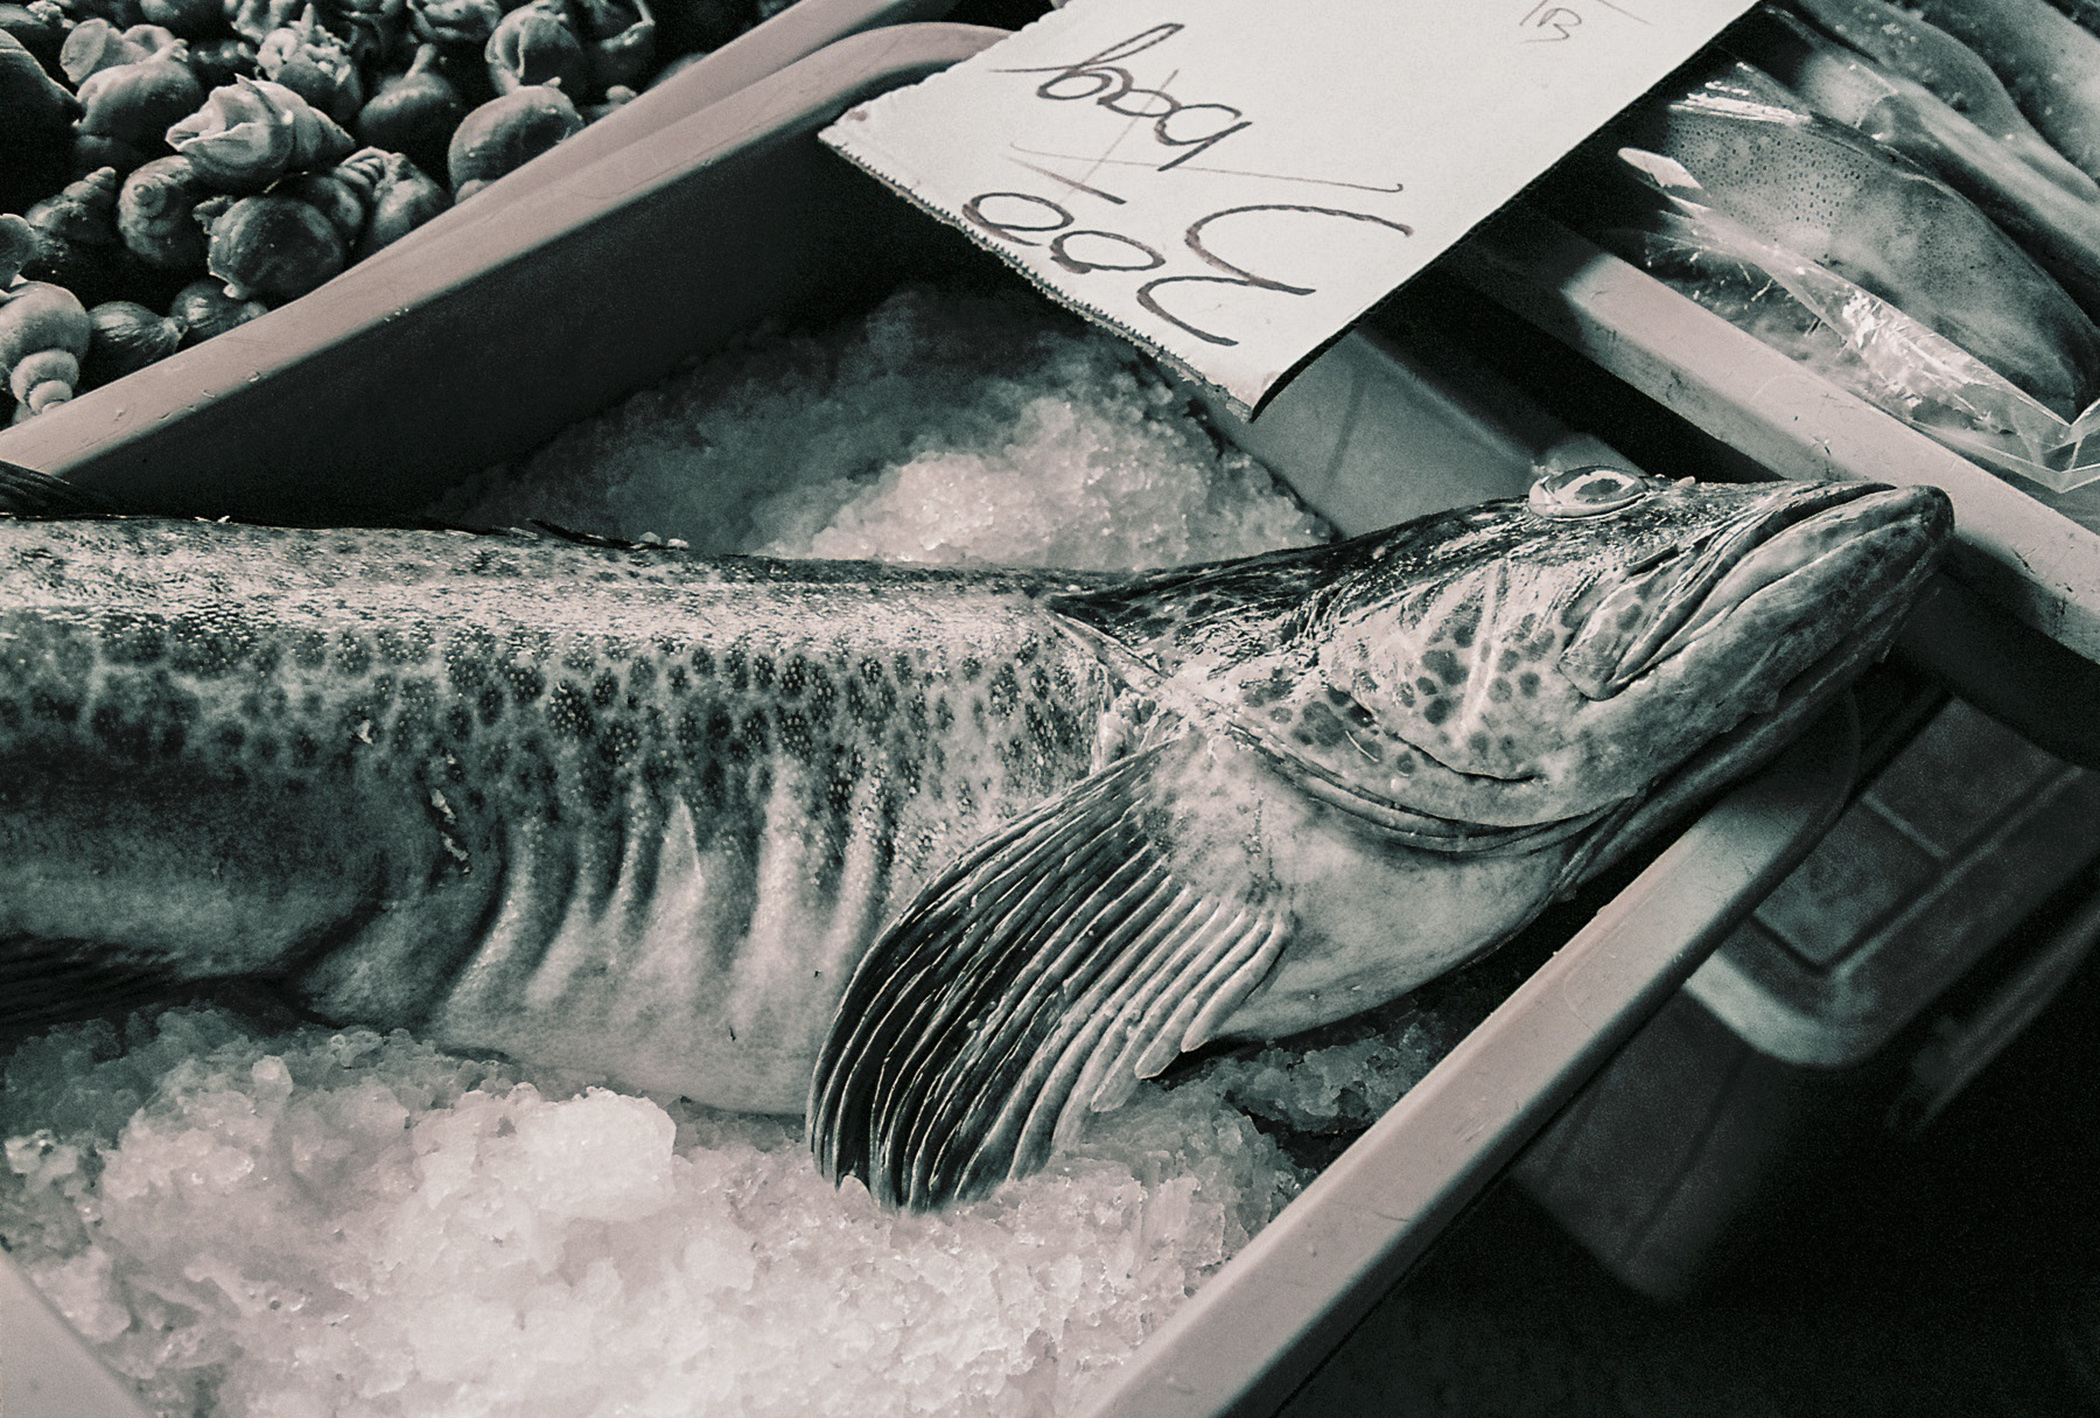
wing, film, monochrome, fish, art, bw400cn